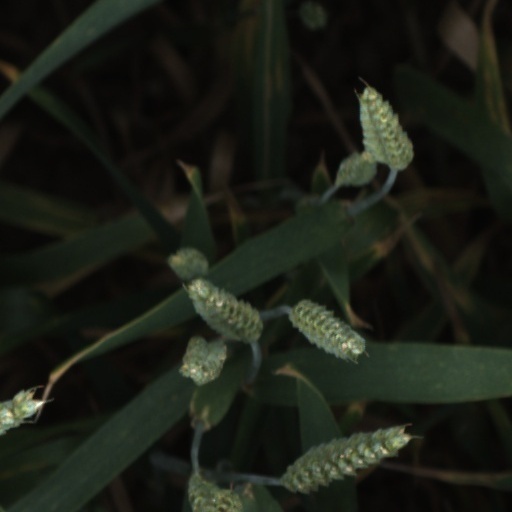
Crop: wheat